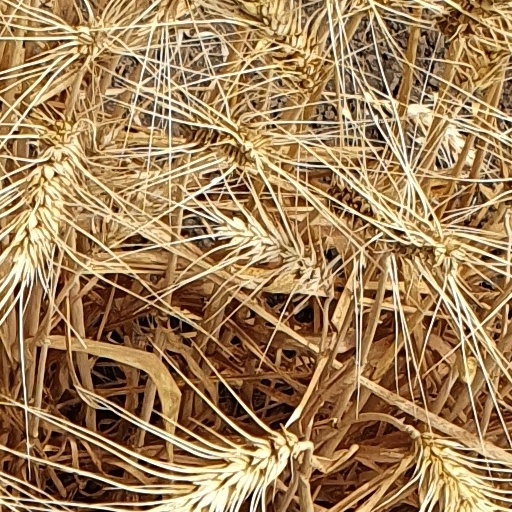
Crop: wheat